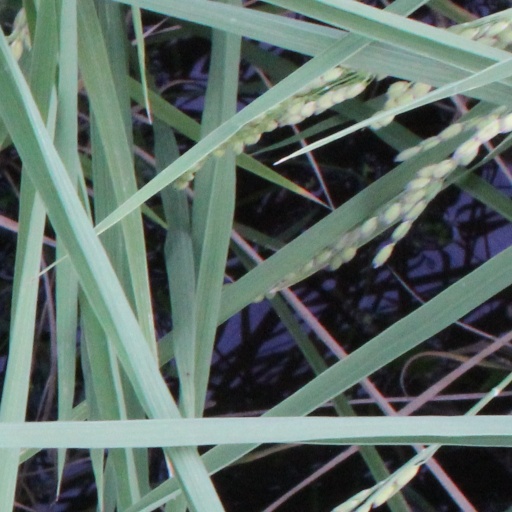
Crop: rice